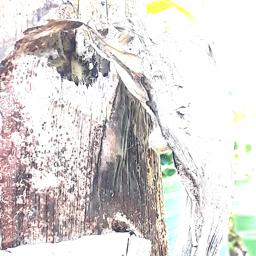
Label: PSEUDOSTEM WEEVIL